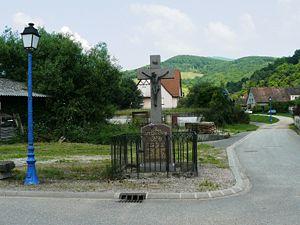
Un calvaire au bord de la route
Albé est une commune française située dans le département du Bas-Rhin, en région Grand Est.